Deshong Art Museum

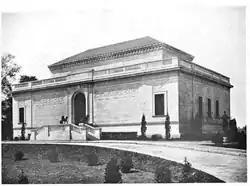
Image from "The Architectural Review Magazine" in 1918

The Deshong Art Museum, also known as the Deshong Memorial Art Gallery, was a public art gallery located in Deshong Park at Eleventh Street and Edgemont Avenue in Chester, Pennsylvania. The building displayed the art collection of wealthy businessman Alfred O. Deshong from 1916 to 1984. He donated his art collection, mansion and property to the city of Chester after his death. At current valuations, the donation would be worth over . Deshong Park was created from his donated property and the museum was built there in 1914. From 1961 to 1978, the building was used as a library but fell into disrepair and suffered theft of the art collection.